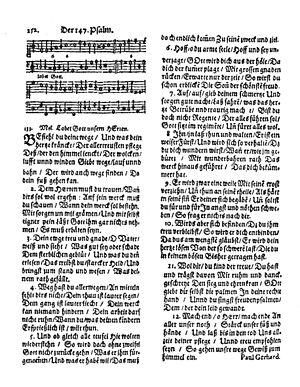
Paul Gerhardt, né le 12 mars 1607 à Gräfenhainichen et mort le 27 mai 1676 à Lübben, est un théologien luthérien et poète, l'un des principaux auteurs de chants religieux en langue allemande.